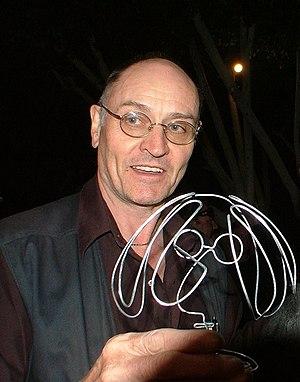
Paul Whitehead est un peintre et graphiste britannique connu pour avoir été l'auteur de la couverture d'albums du label Charisma dans les années 1970, notamment celles des albums de Genesis, Van der Graaf Generator et Peter Hammill.